Dubstep

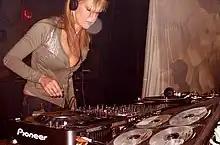
BBC Radio 1 DJ Mary Anne Hobbs

Techno artists and DJs began assimilating dubstep into their sets and productions. Shackleton's "Blood on My Hands" was remixed by minimal techno producer Ricardo Villalobos (an act reciprocated when Villalobos included a Shackleton mix on his "Vasco" EP) and included on a mix CD by Panoramabar resident Cassy. Ellen Allien and Apparat's 2006 song "Metric" (from the Orchestra of Bubbles album), Modeselektor's "Godspeed" (from the 2007's "Happy Birthday!" album, among other tracks on that same album) and Roman Flugel's remix of Riton's "Hammer of Thor" are other examples of dubstep-influenced techno. Berlin's Hard Wax record store (operated by influential dub techno artists Basic Channel) has also championed Shackleton's Skull Disco label, later broadening its focus to include other dubstep releases.